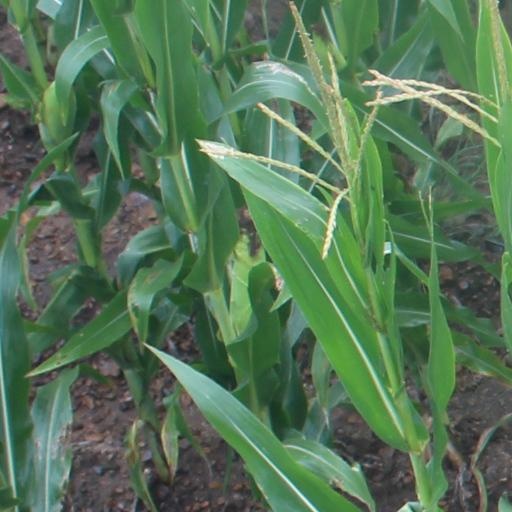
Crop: maize; corn